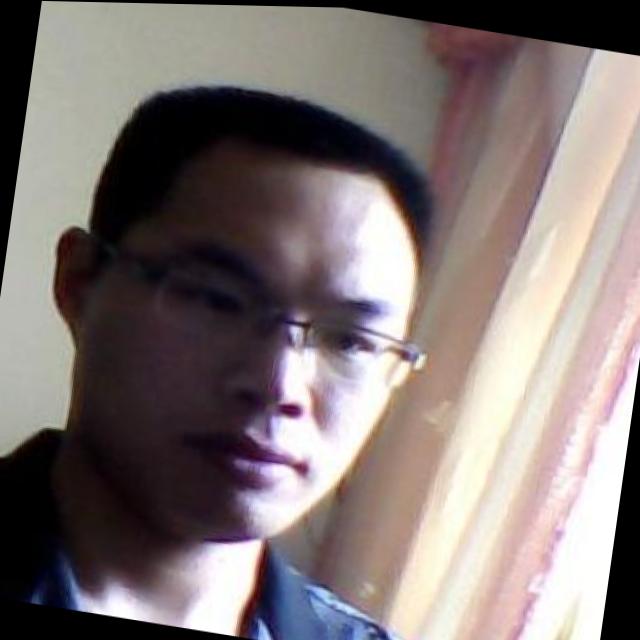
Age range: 21-44